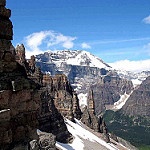
Scene: Outdoor